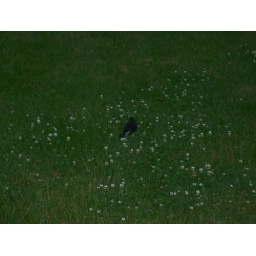
this is a bird that was sitting in the grass